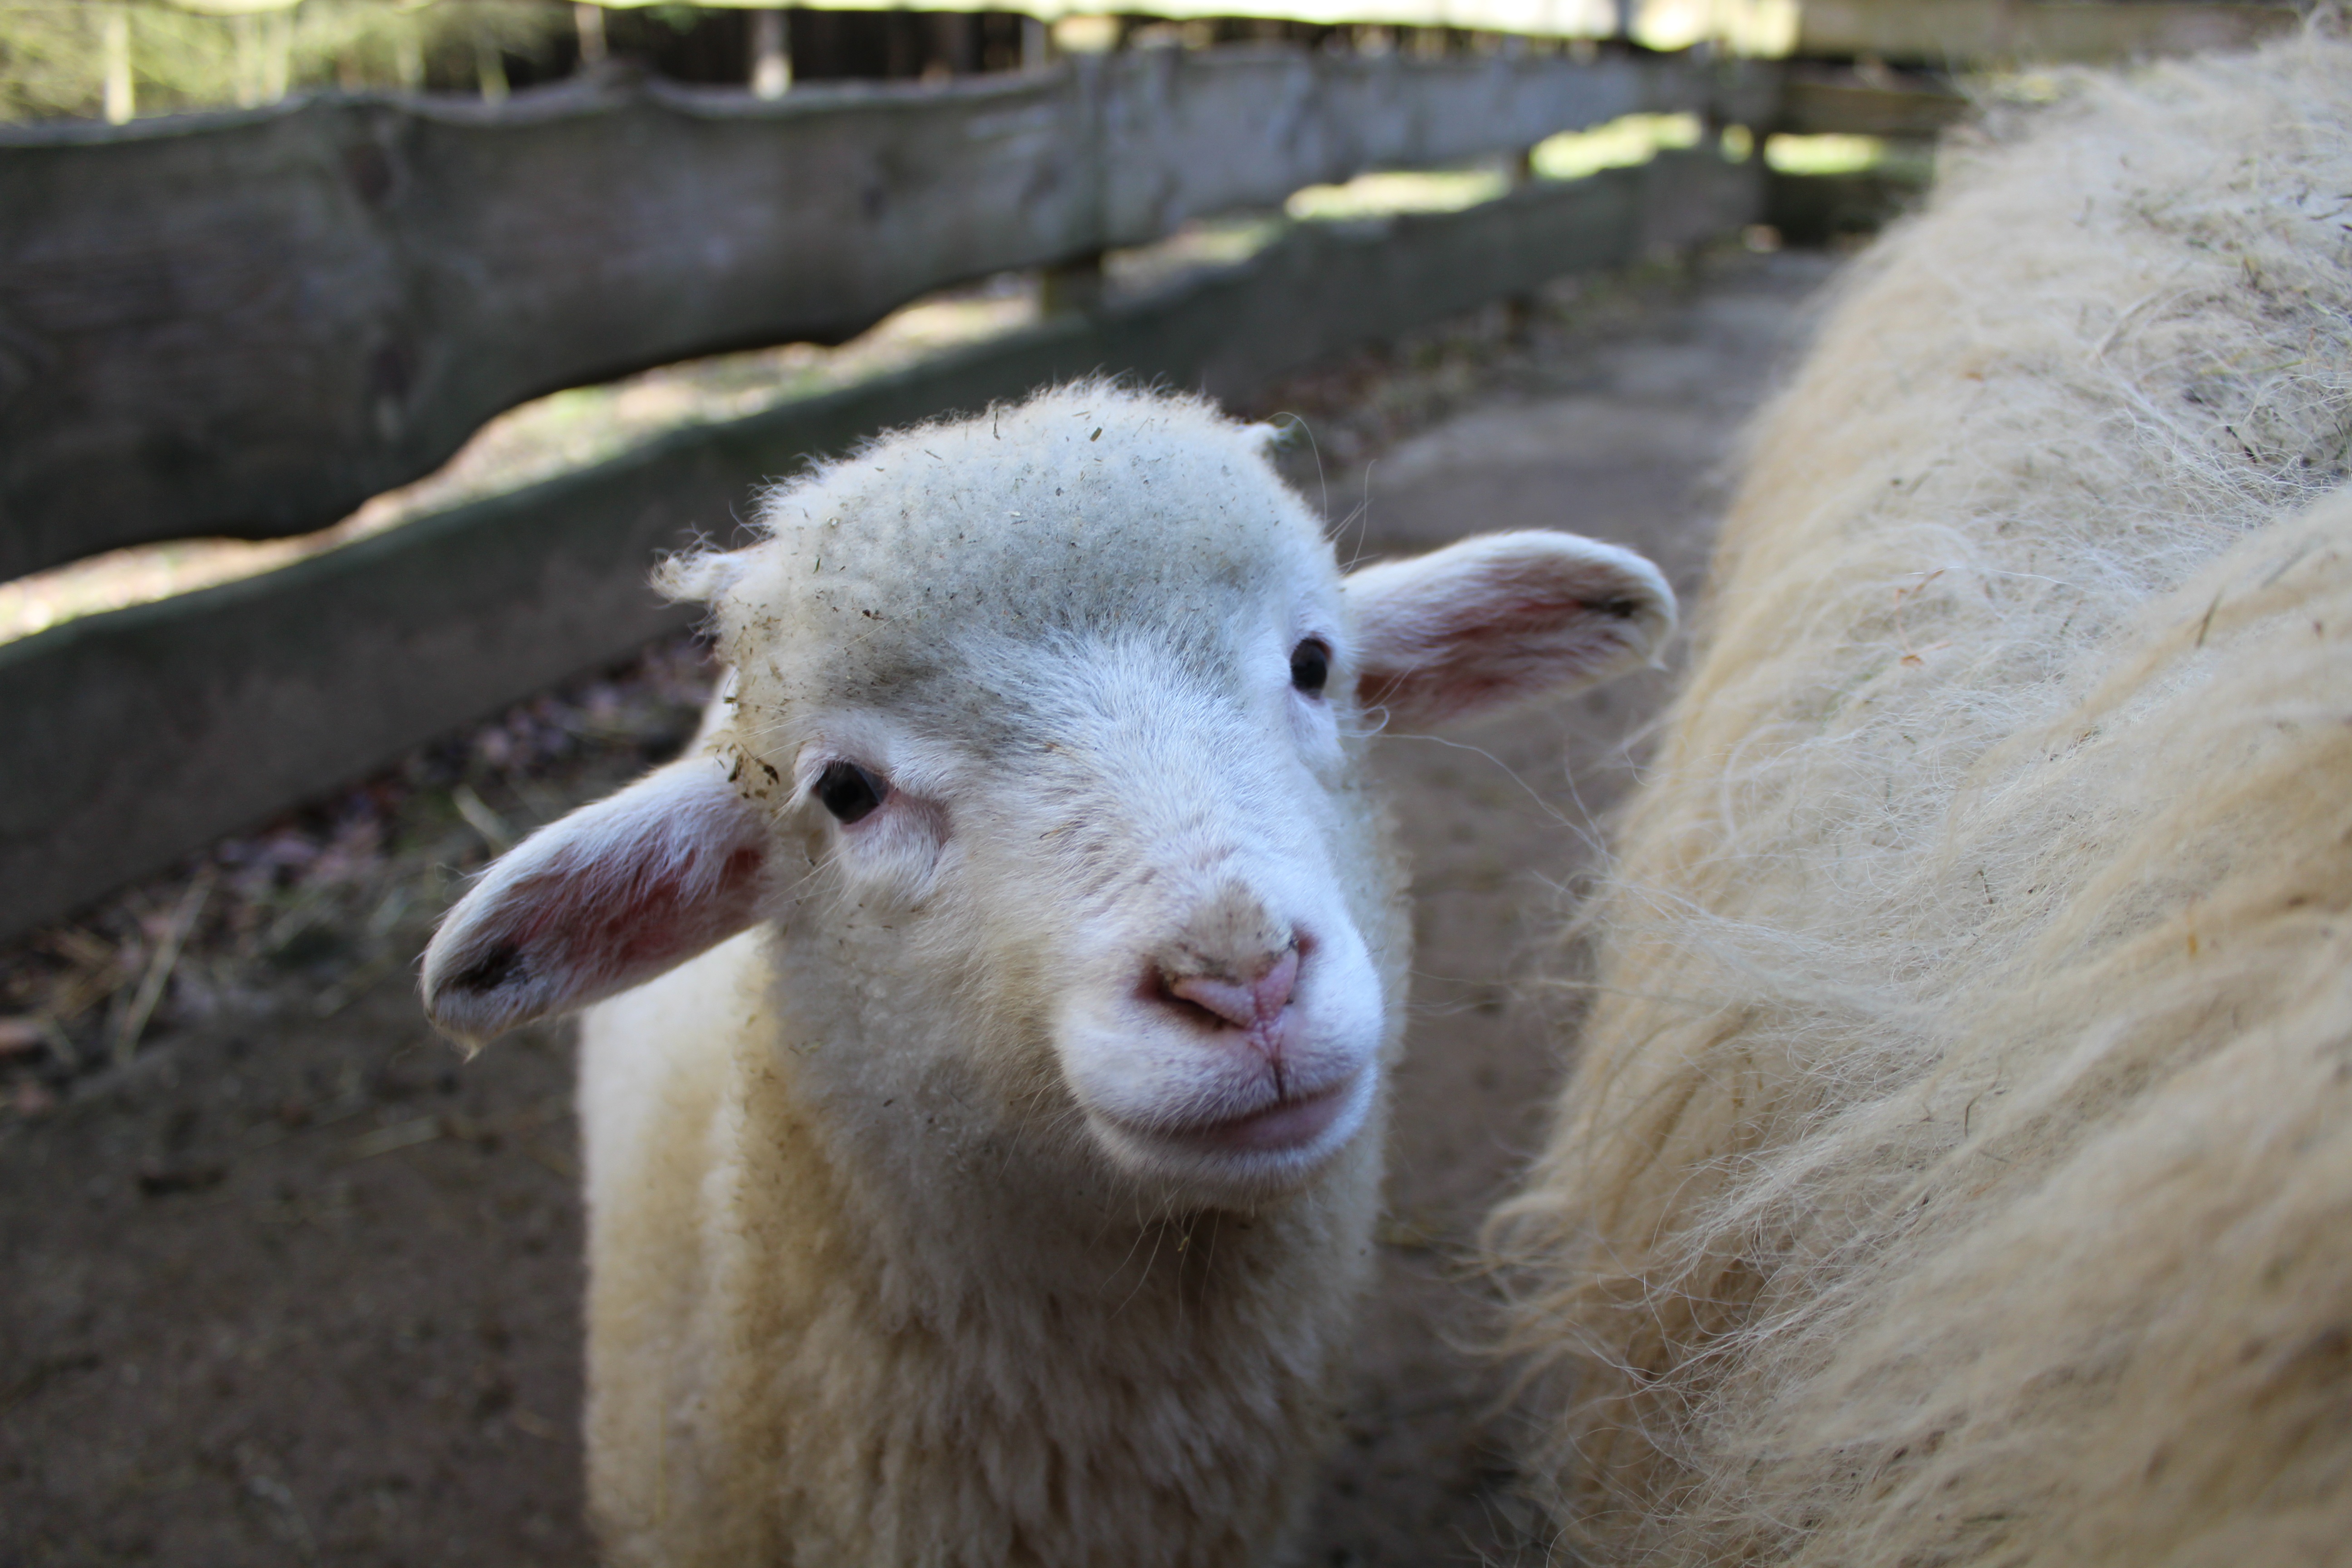
white, sweet, animal, cute, pasture, sheep, mammal, wool, fauna, lamb, goats, vertebrate, sheeps, friendly, sch fchen, cow goat family, goat antelope